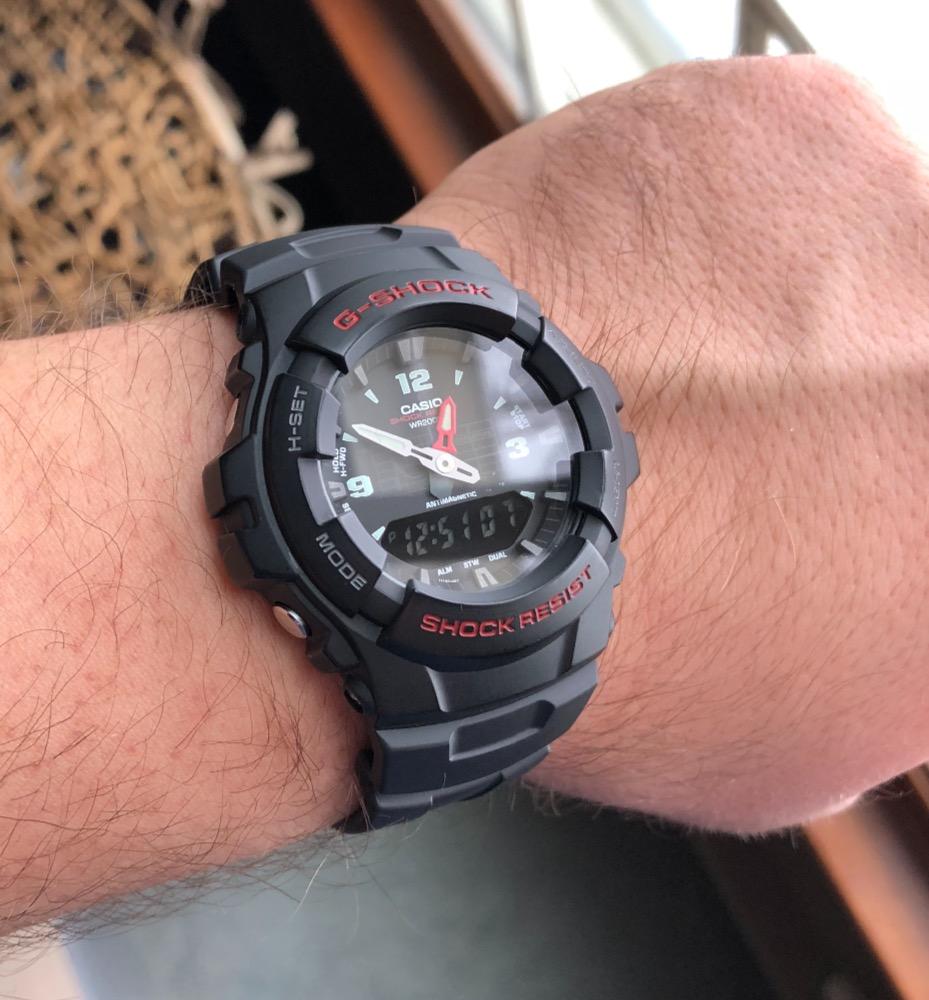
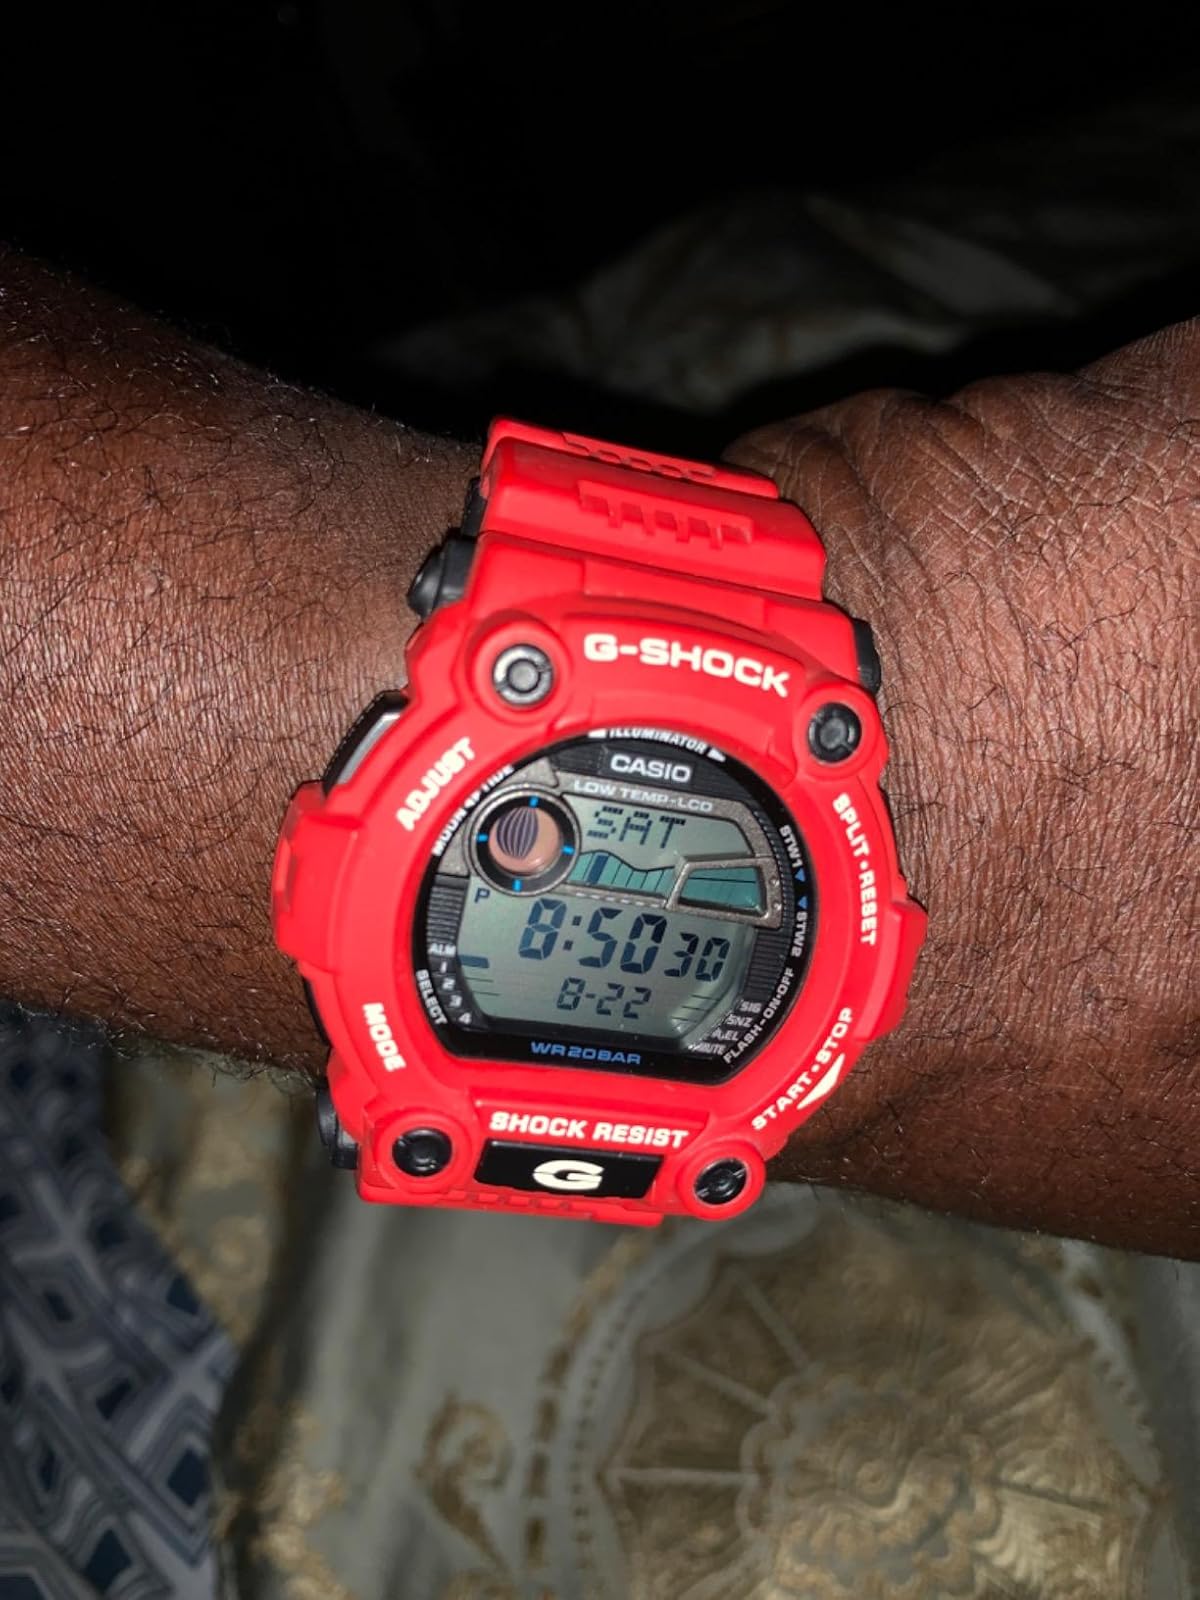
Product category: accessories_watch
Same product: no